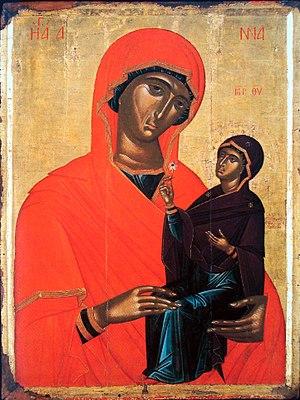
La présente liste ne se veut pas exhaustive. Elle se propose de mentionner un choix de saints parmi les plus vénérés par l'Église orthodoxe selon les dates du calendrier grégorien. Les dates du calendrier julien sont les mêmes mais correspondent, dans le calendrier grégorien, à une date postérieure de 13 jours. Elle les classe par collège, selon une logique qui prévaut lors de la composition du programme iconographique destiné à décorer les murs d'une église. Quelques saints peuvent figurer dans deux collèges différents.
Sainte Anne est la mère de la Vierge Marie dans la tradition catholique ainsi que dans la tradition musulmane sous le nom de Hannah. Aucun texte du Nouveau Testament ne mentionne la figure d'Anne qui apparaît dans des apocryphes dont la critique historique estime que, tout comme les récits d'enfance ajoutés tardivement aux évangiles selon Luc et selon Matthieu, ils sont encore plus légendaires que la partie centrale des évangiles. Il n'est toutefois pas exclu que ces textes contiennent certaines traces historiques. Comme dans les évangiles canoniques, ceux qui ont été déclarés apocryphes effectuent de nombreux parallèles avec des passages de l'Ancien Testament, pour convaincre leurs lecteurs de leur démonstration. Ainsi dans la tradition catholique, le personnage d'Anne fait souvent référence à son homonyme Anne, mère de Samuel, prophète et dernier juge d'Israël. Il en est de même dans la tradition musulmane.